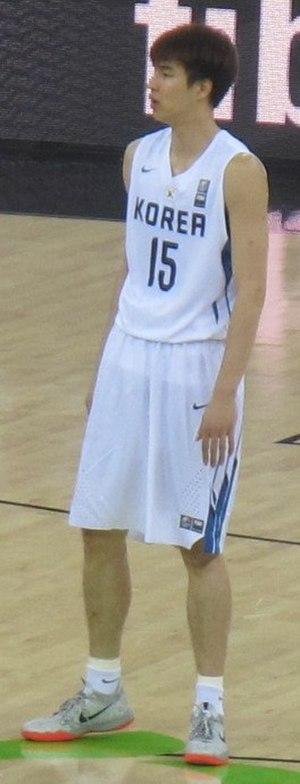
Cet article liste les effectifs des équipes participant à la Coupe du monde de basket-ball masculin 2019.
Kim Jong-Kyu, né le 3 juillet 1991, est un joueur sud-coréen de basket-ball. Il évolue au poste de pivot.